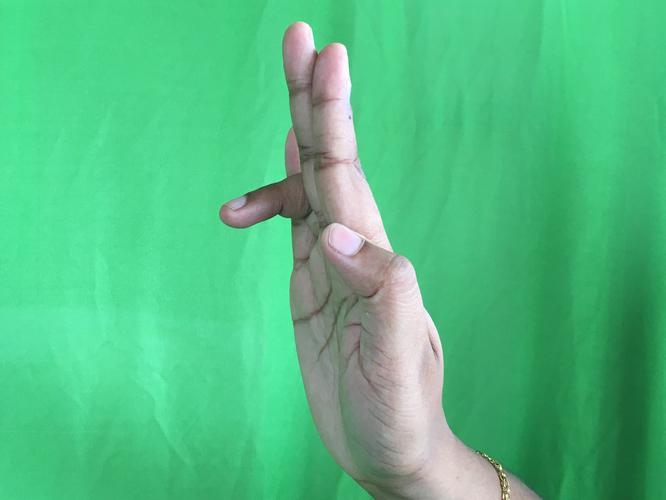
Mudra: Tripathaka
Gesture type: single_hand